Battle of Egypt Station

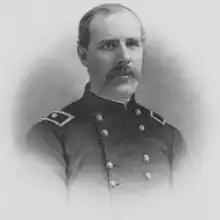
Colonel Winslow

From Houston, Grierson ordered feints north toward Pontotoc and southeast toward West Point. However, the main Union column marched southwest through Bellefontaine to Winona on the Mississippi Central Railroad. At Winona, the depot, two locomotives, and Confederate supplies were destroyed. From Winona, a detachment from the 4th Iowa Cavalry Regiment moved to Bankston where it destroyed the cloth and shoe factories making equipment for Confederate soldiers. A detachment of 300 horsemen from Winslow's brigade under Colonel John W. Noble of the 3rd Iowa Cavalry Regiment went north from Winona toward Grenada, wrecking the railroad and Confederate facilities. Noble's force rejoined the main column at Benton. Grierson sent Osband's brigade to the south with the mission of tearing up additional railroad track. The remainder of Grierson's column moved southwest to Lexington and then Benton.